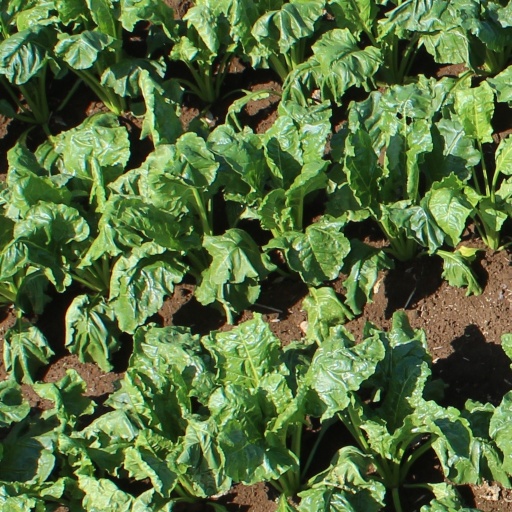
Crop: sugar beet